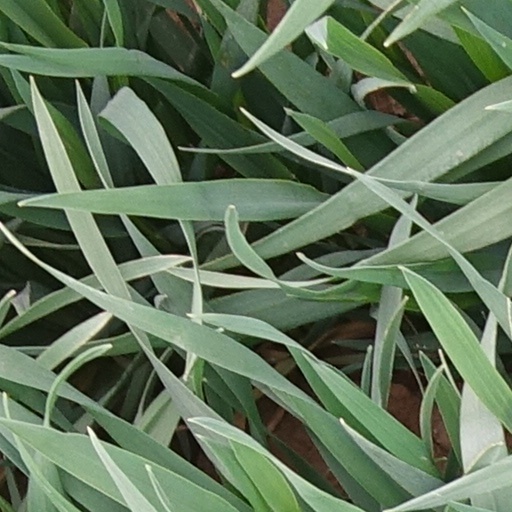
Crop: wheat